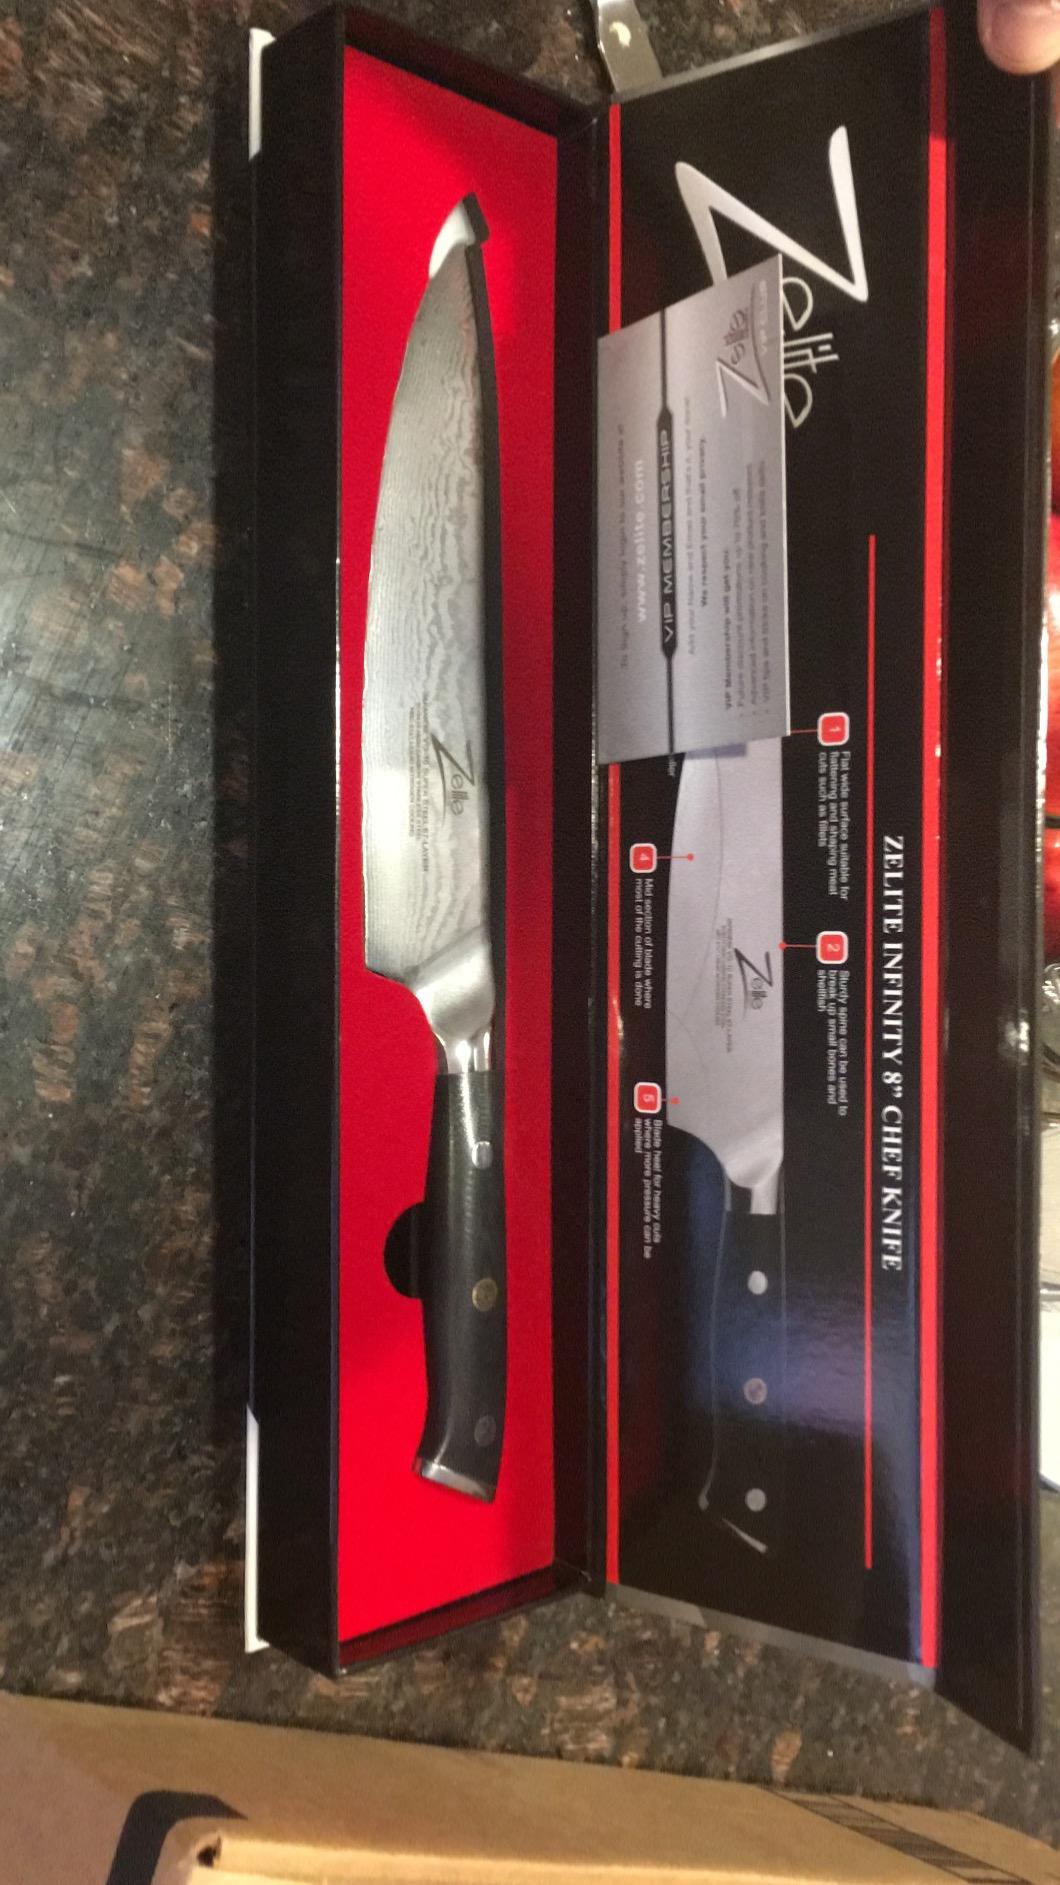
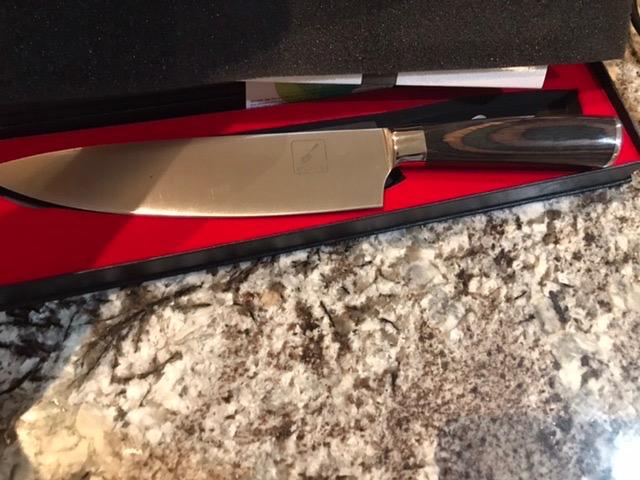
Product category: items_knife
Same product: no